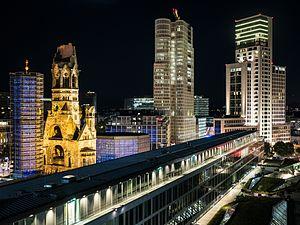
Berlin-Charlottenbourg est un quartier du centre-ouest de Berlin, capitale de l'Allemagne, situé dans l'arrondissement de Charlottenbourg-Wilmersdorf. Il est célèbre pour son château, l'église du Souvenir et le Kurfürstendamm, une des avenues les plus courues de la cité.